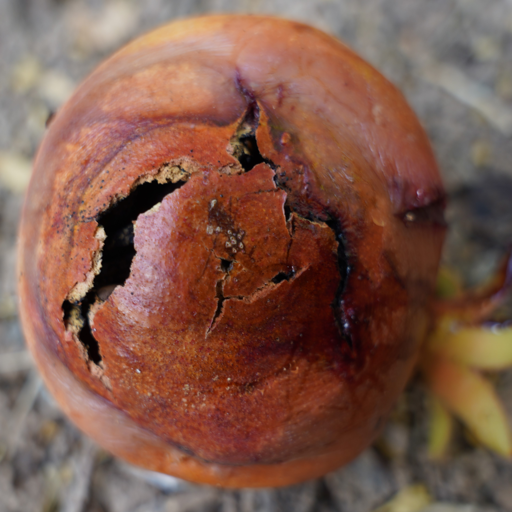
Label: Ectomyelois ceratoniae